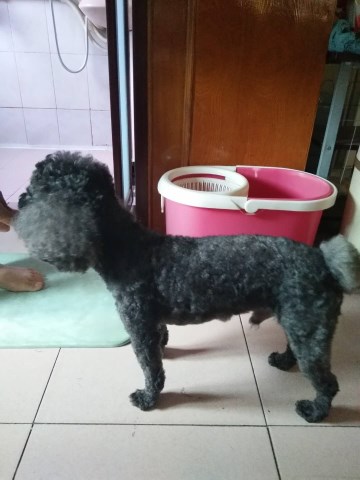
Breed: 2925-n000114-toy_poodle